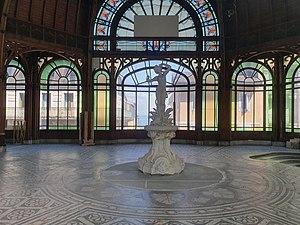
Evian - Buvette Cachat - Intérieur
La buvette Cachat est un établissement thermal situé à Évian-les-Bains, en France.